1931 Grand Prix season

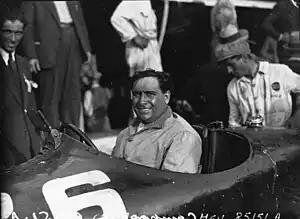
Giuseppe Campari, winner of the Italian GP

The new championship started at Monza with the Italian Grand Prix. Owing to the ten-hour format, the race had been rescheduled from its usual September date to May to avoid running into darkness. The Grand Prix had not been held since the tragic 1928 race when Emilio Materassi had crashed killing himself and 22 spectators.